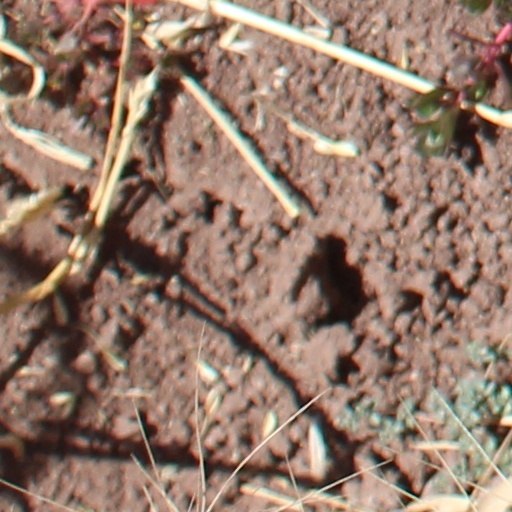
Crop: wheat